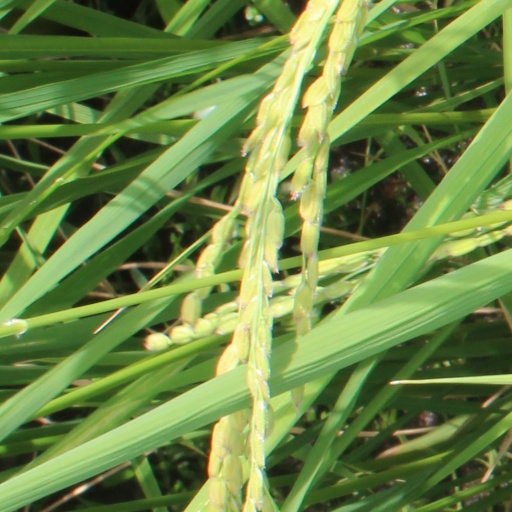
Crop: rice